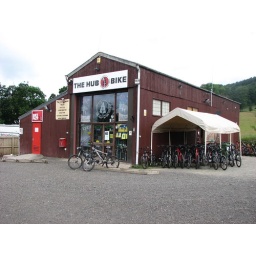
the Hub in the forest bike shop